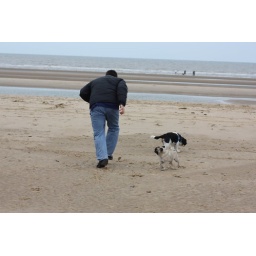
A day on the Freshfields near Liverpool with our inlaws, their dog Jas and our spaniel (Maggie) and pug (Parker).